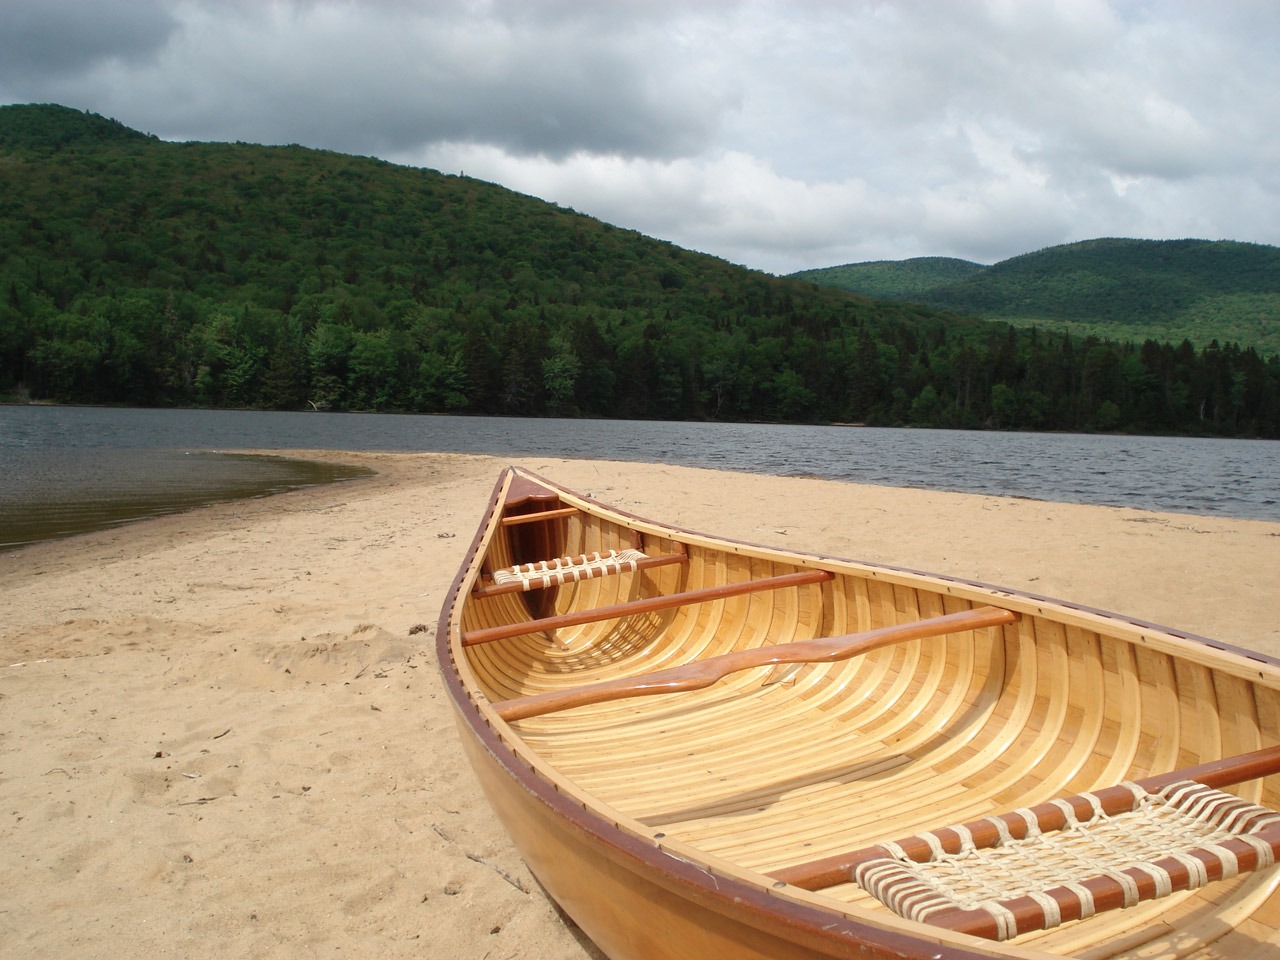
sea, outdoor, wilderness, boat, shore, lake, river, canoe, recreation, vehicle, relax, calm, reservoir, boating, watercraft, cloudy sky, ecosystem, dinghy, skiff, watercraft rowing